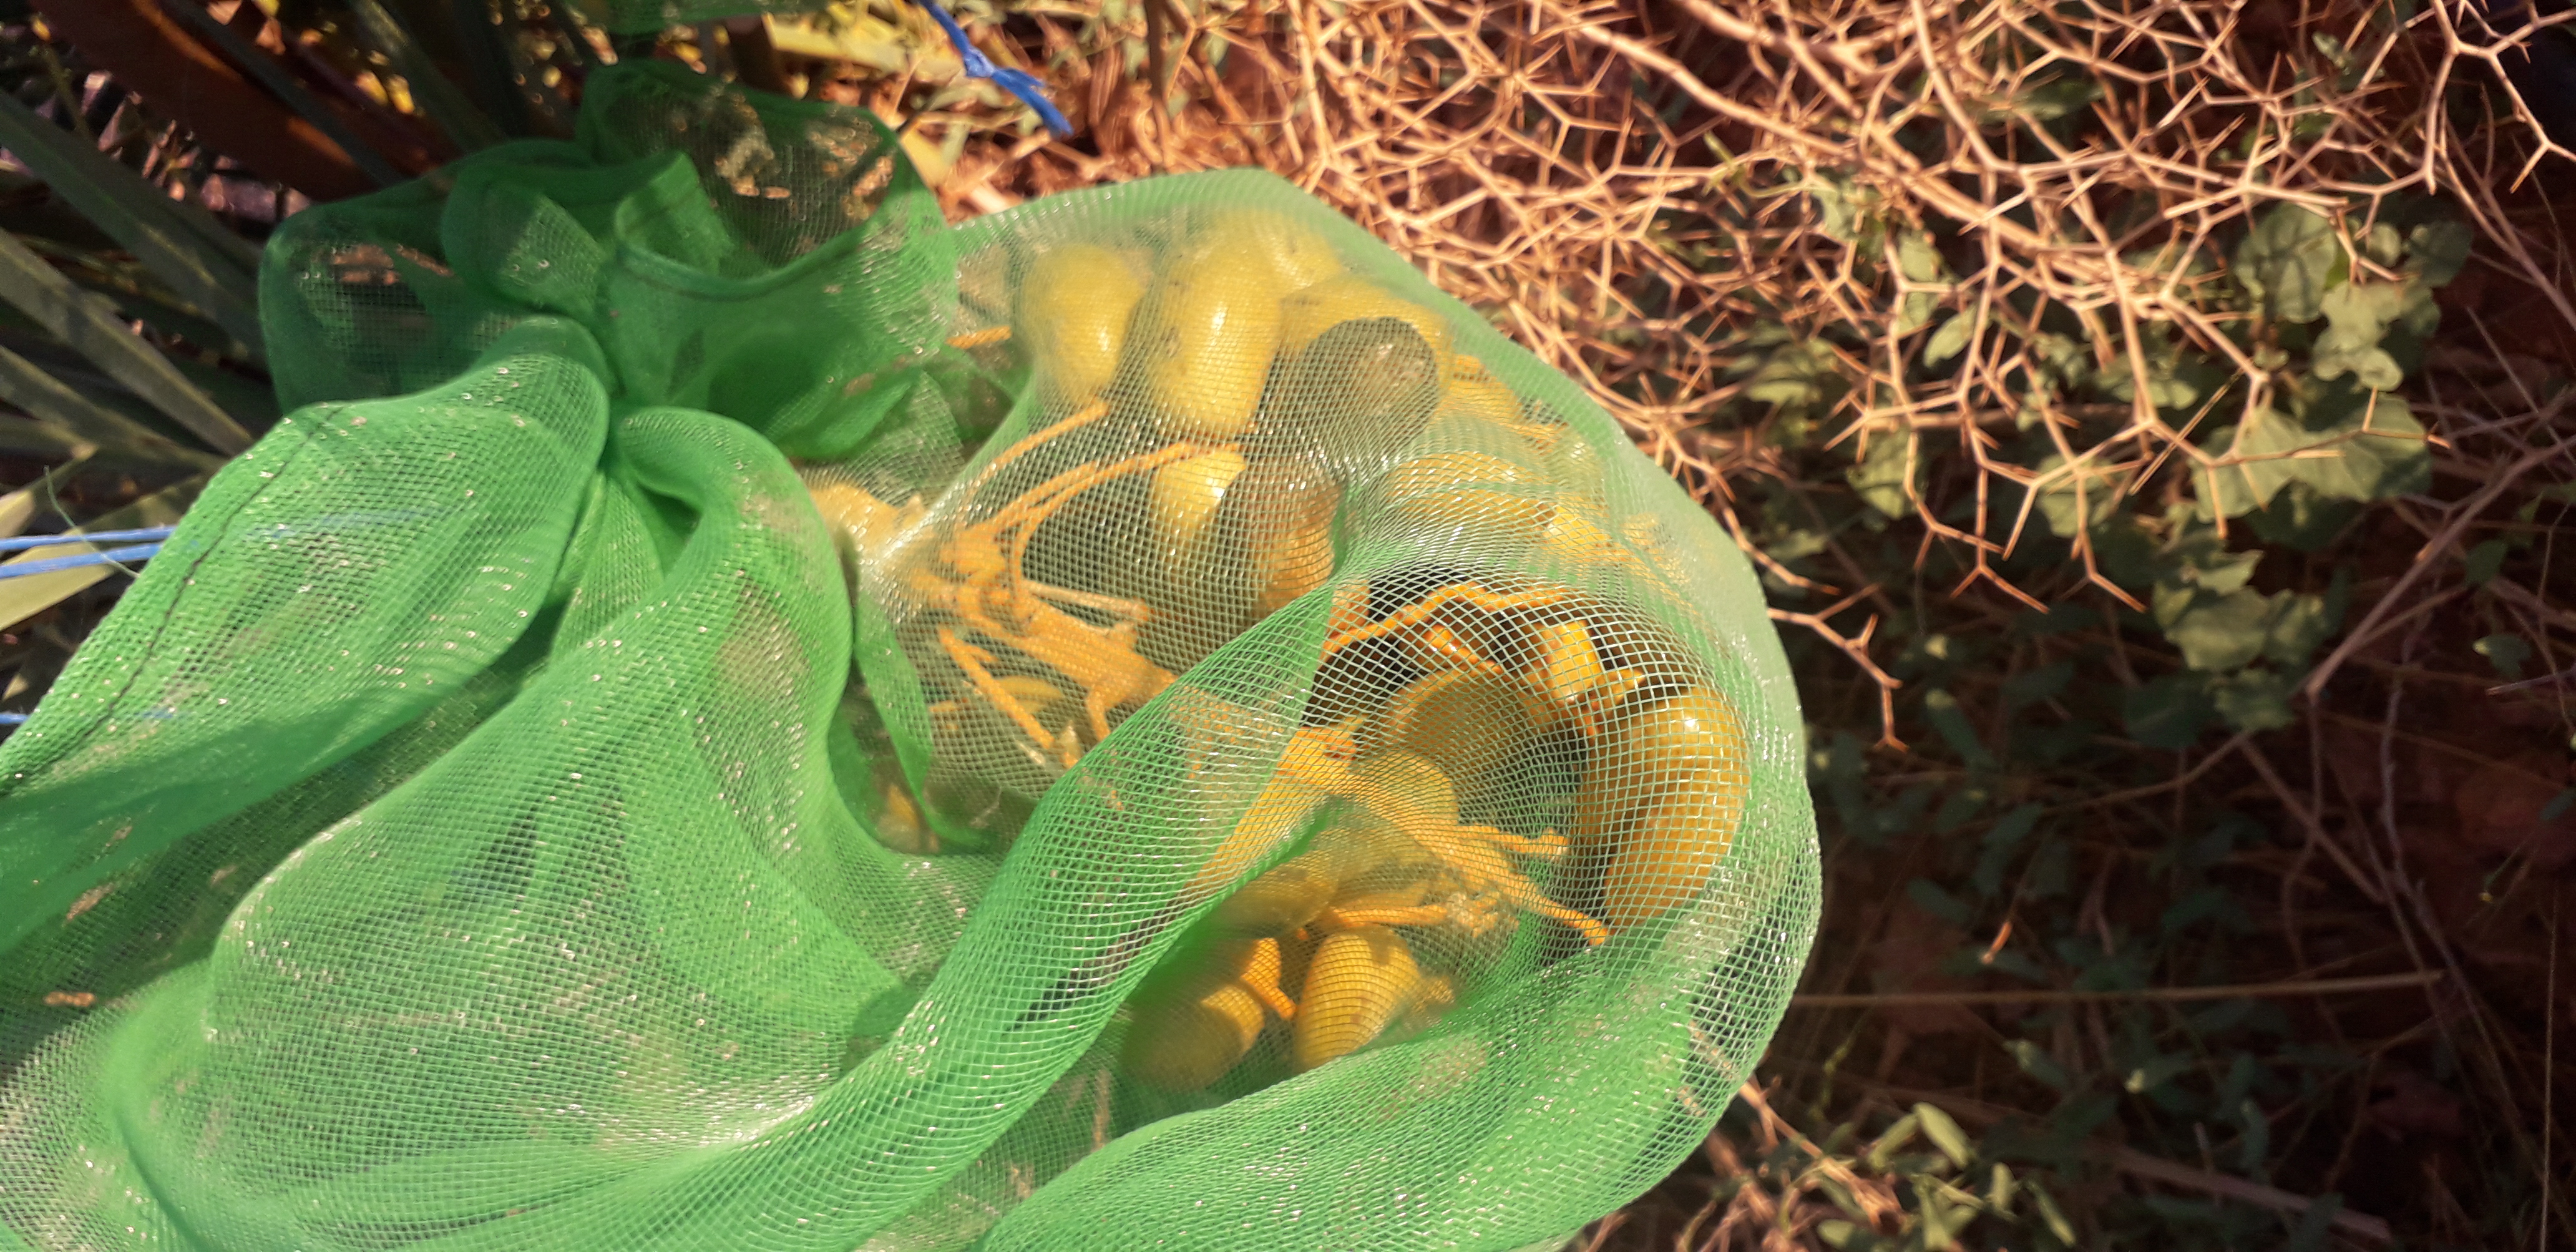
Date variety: Boufagous